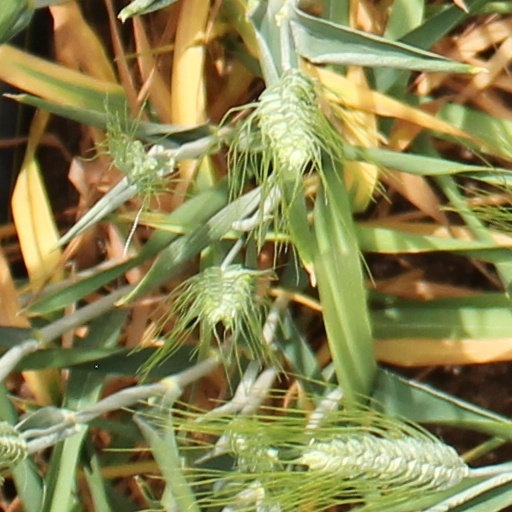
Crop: wheat